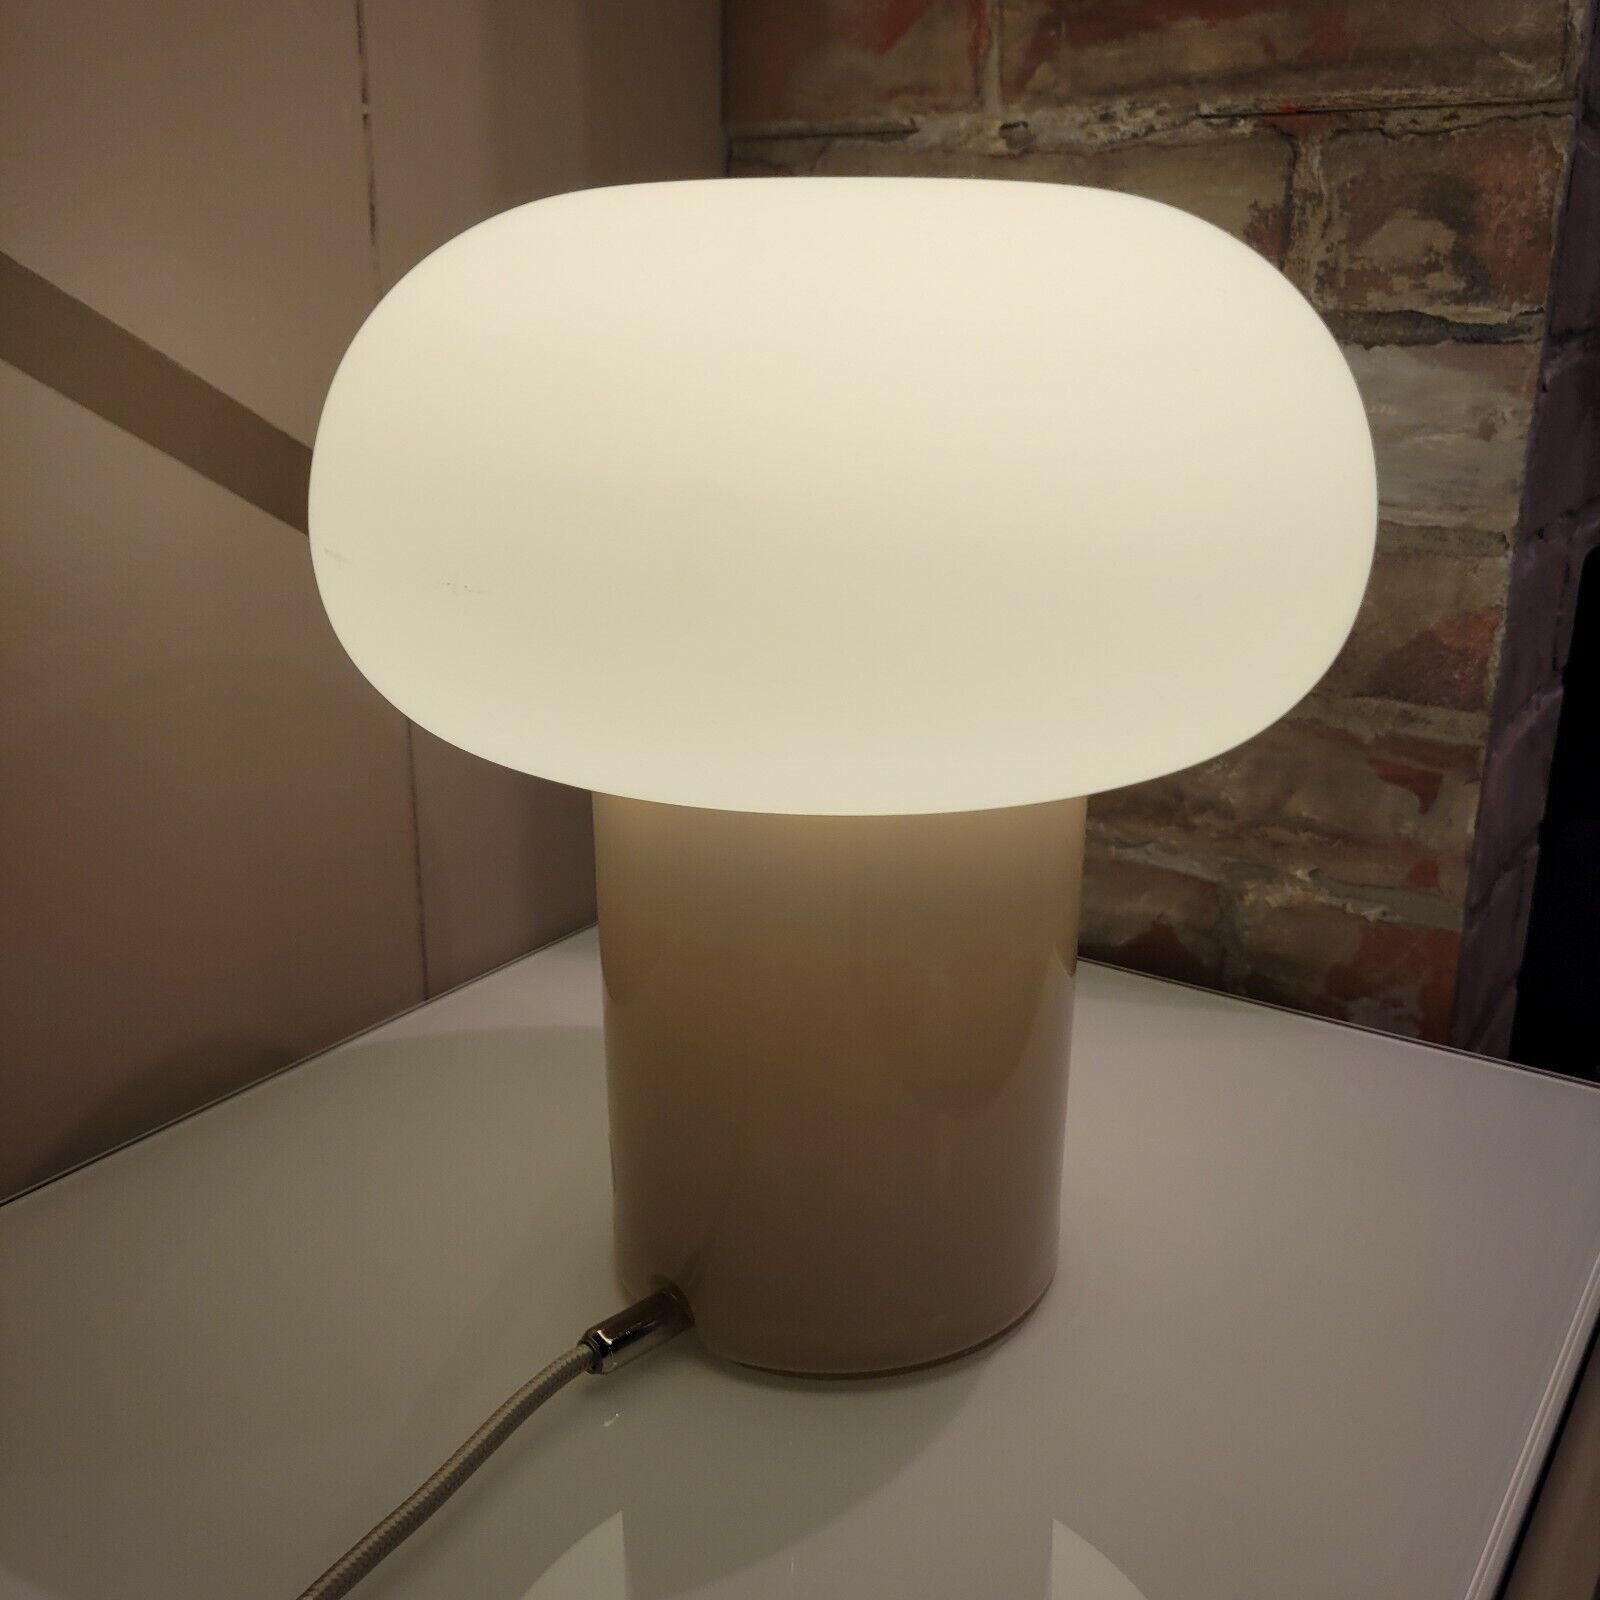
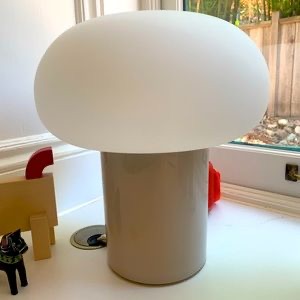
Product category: misc
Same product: yes